Stravinsky (crater)

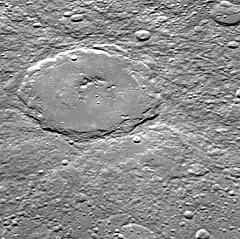
Oblique MESSENGER WAC image

Stravinsky is a crater on Mercury. It overlays the rim of the much older Vyāsa crater. It was named by the IAU in 1979 for the influential Russian composer Igor Stravinsky.